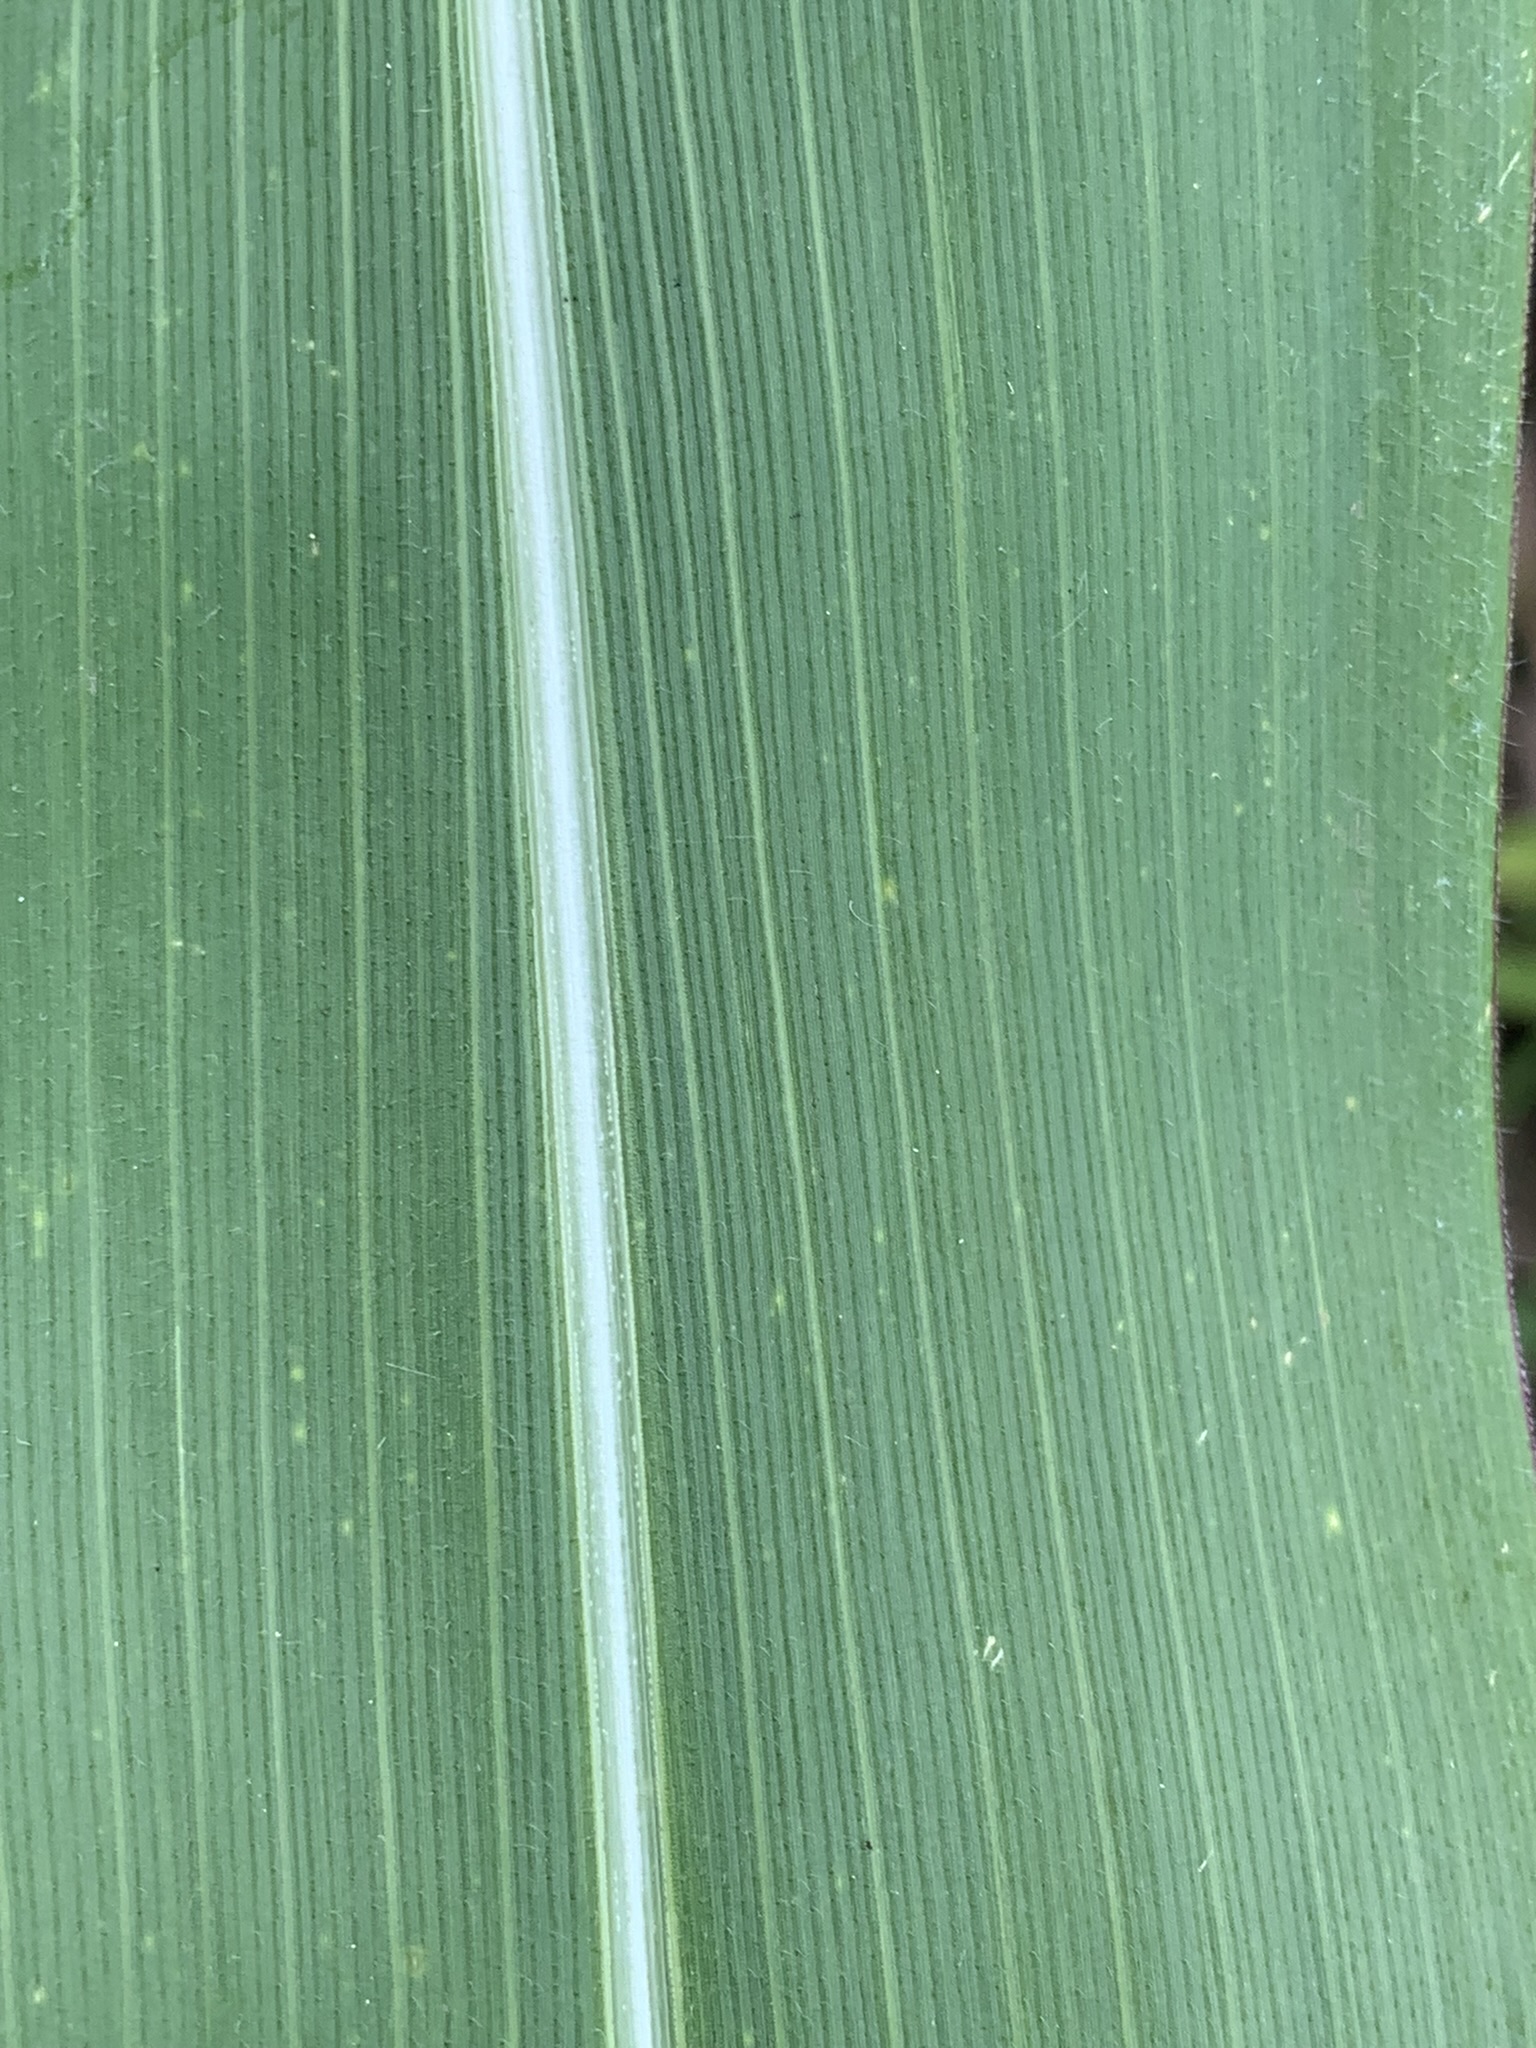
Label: Healthy